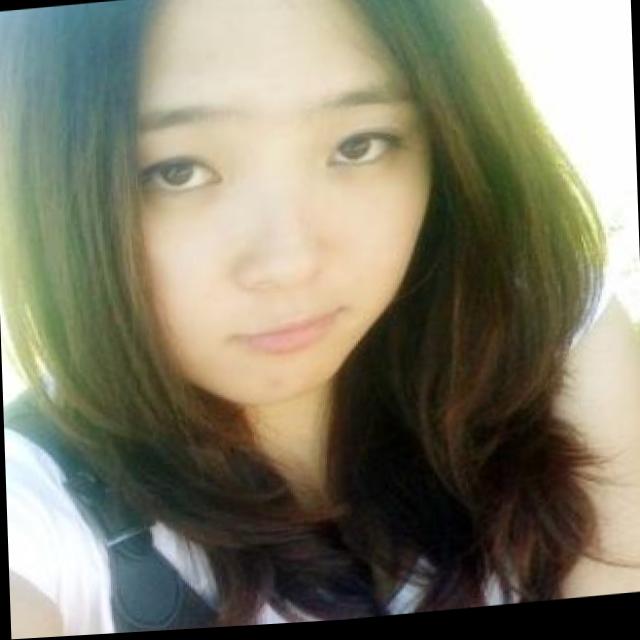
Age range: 21-44